Boston Red Sox

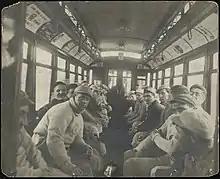
1907: Boston players leaving their hotel in Little Rock for a spring training game (photo courtesy of the Boston Public Library)

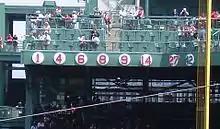
Red Sox retired numbers as of 2009 on the right field facade, displayed in numerical order

Between May 15, 2003, and April 10, 2013, the Red Sox sold out every home game at Fenway park. The 820-game streak is a record for all major American sports, narrowly passing the Portland Trail Blazers record of 814 between 1977 and 1995. The previous major league baseball record had been held by the Cleveland Indians, who sold out 455 games between June 12, 1995, and April 2, 2001.